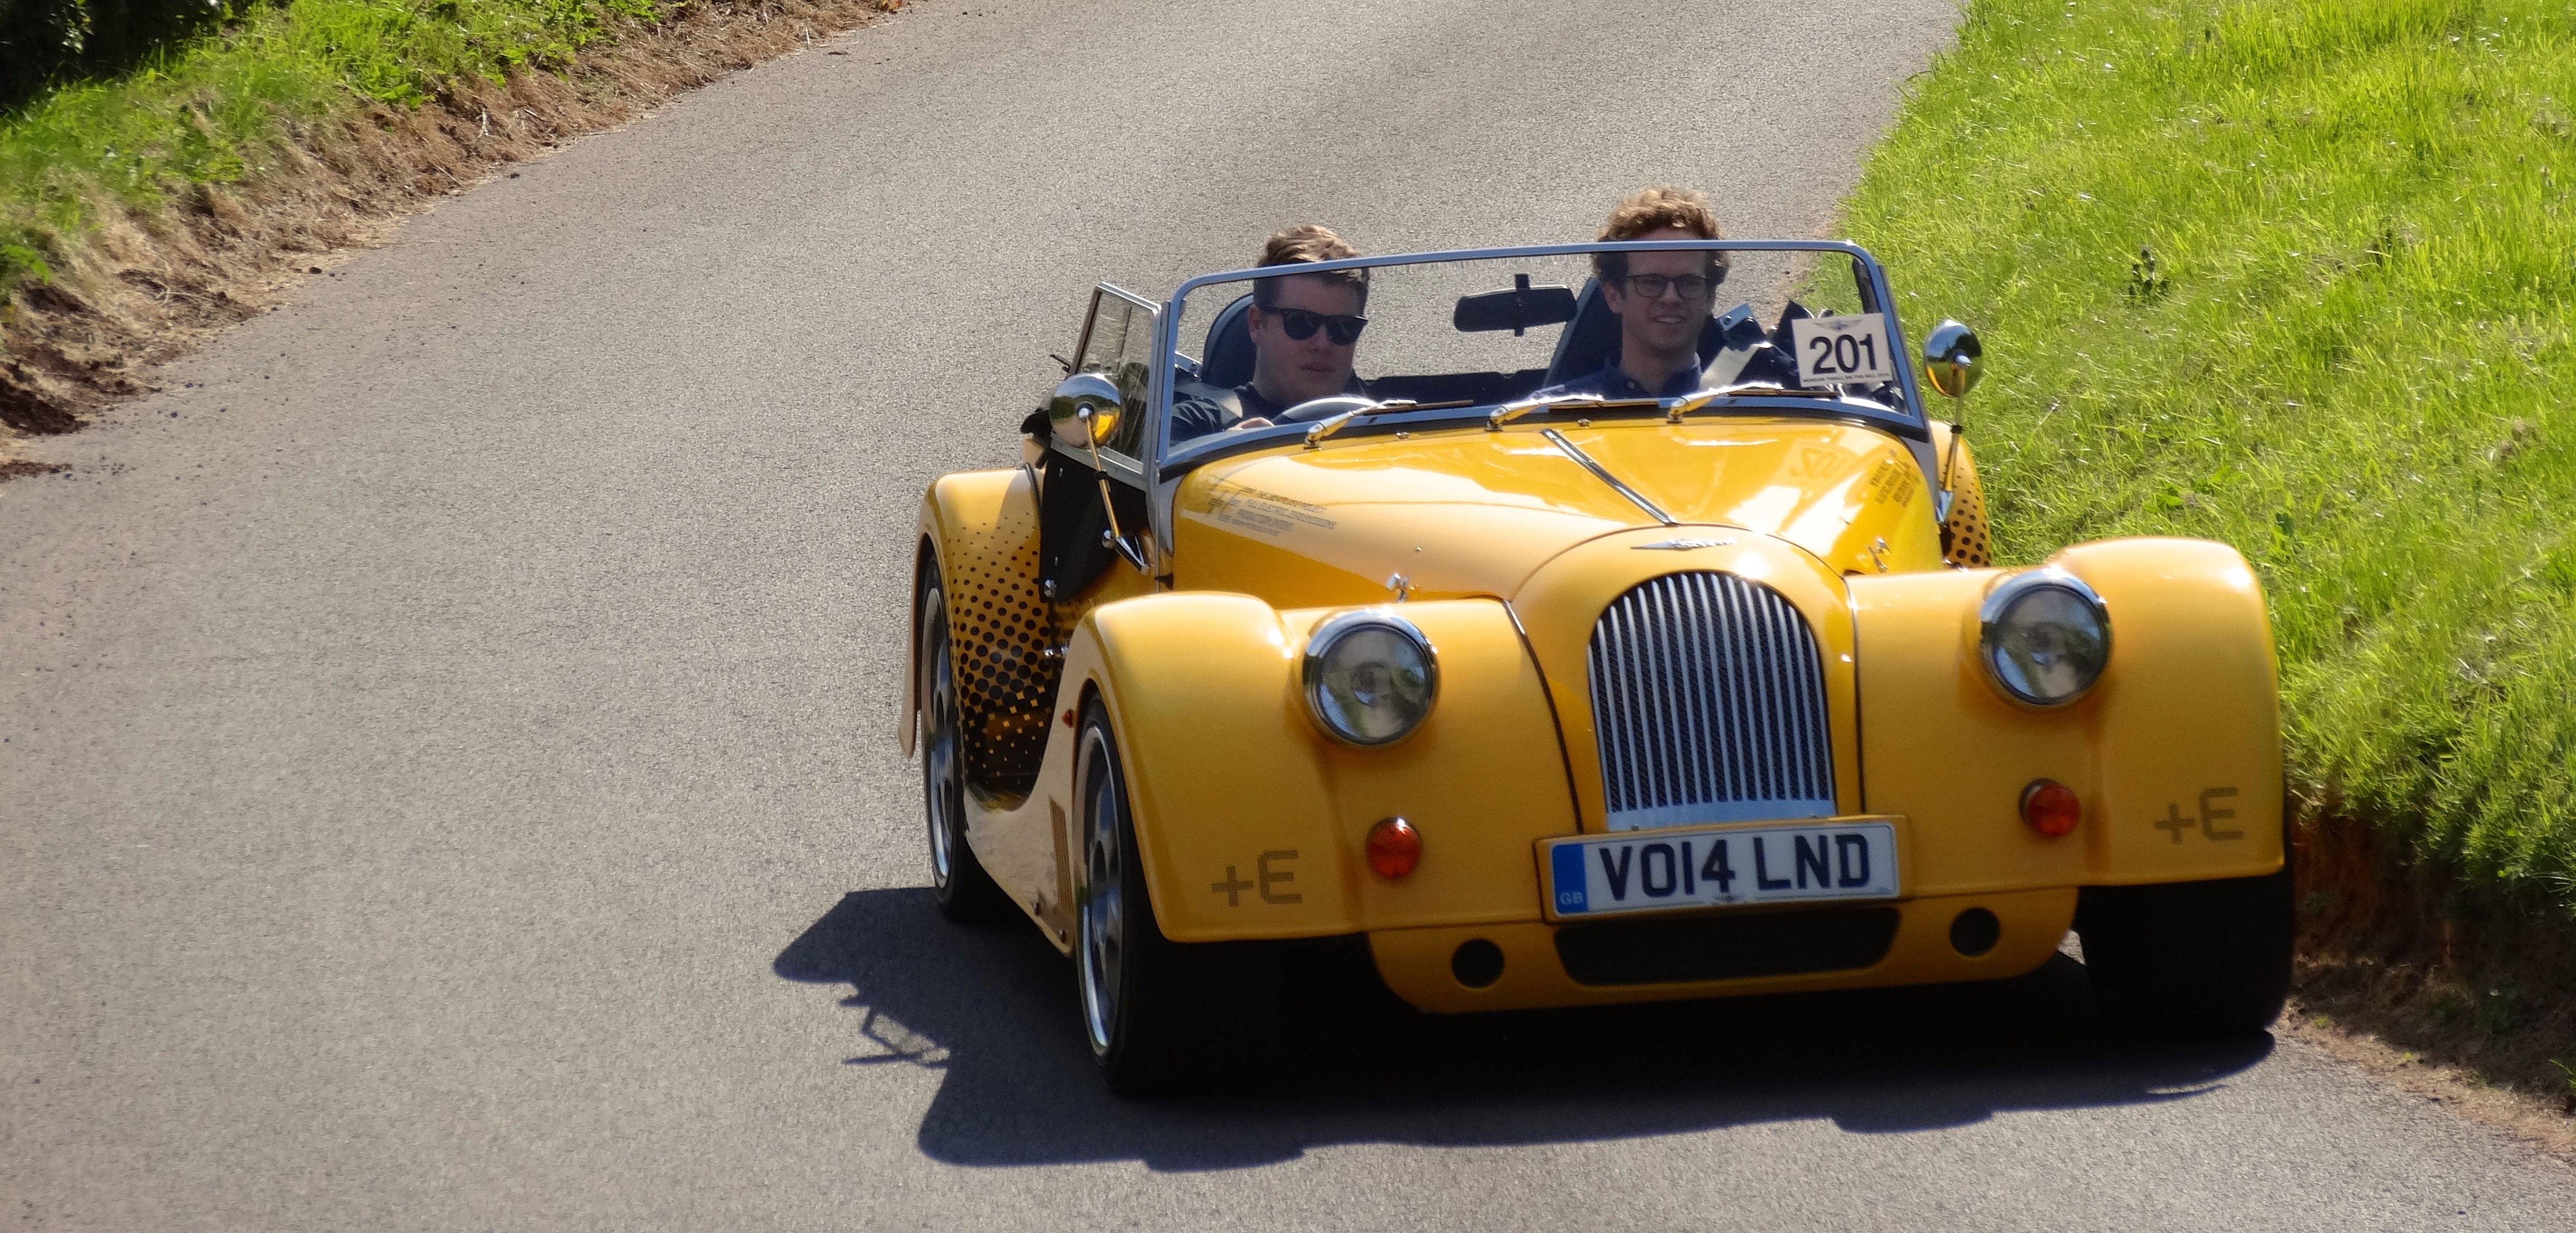
car, vehicle, classic car, sports car, vintage car, morgan, convertible, electric, antique car, land vehicle, touring car, morgan electric car, electric sports car, shelley walsh, hill climb, morgan motor company, automobile make